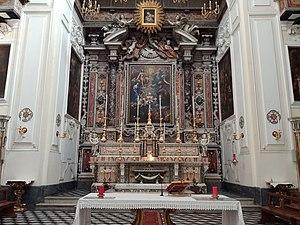
L'église Santa Maria dei Miracoli est une église de Naples située dans le largo dei Miracoli, à peu de distance de la via Foria, dans un quartier populaire de la cité parthénopéenne et de son cœur historique inscrit au patrimoine mondial de l'UNESCO. Elle dépend de l'archidiocèse de Naples.